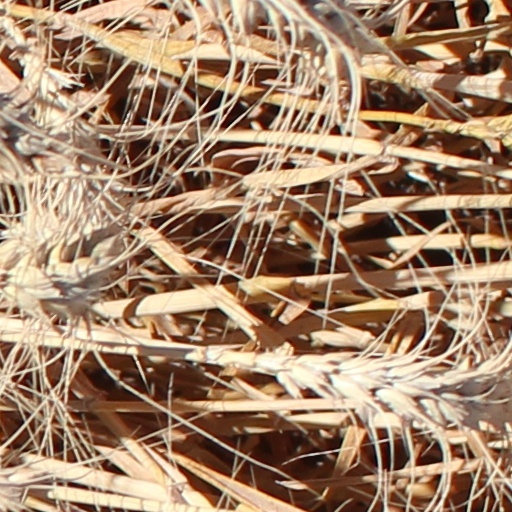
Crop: wheat